Scott Heiferman

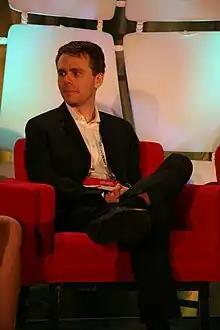
Scott Heiferman at TechCrunch Disrupt in May 2010

Scott Heiferman is an American community organizer and entrepreneur. Heiferman co-founded Meetup and was CEO from 2002 to 2018.